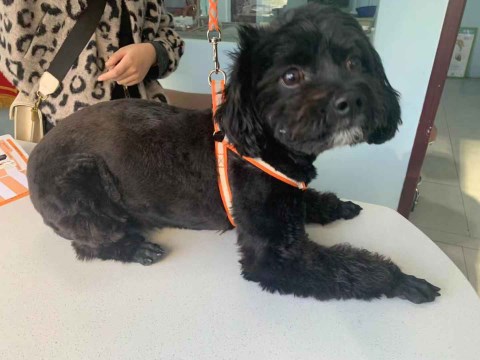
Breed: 3336-n000121-chinese_rural_dog